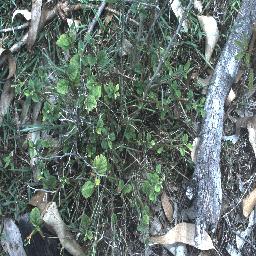
Label: negative